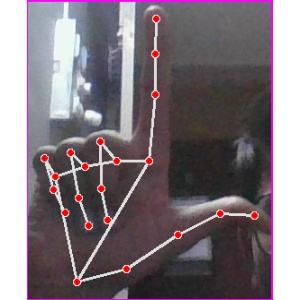
अक्षर: ल